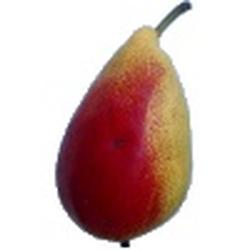
Label: Pear